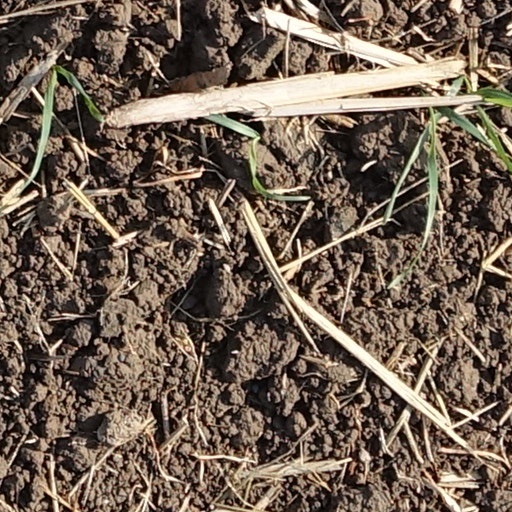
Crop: wheat